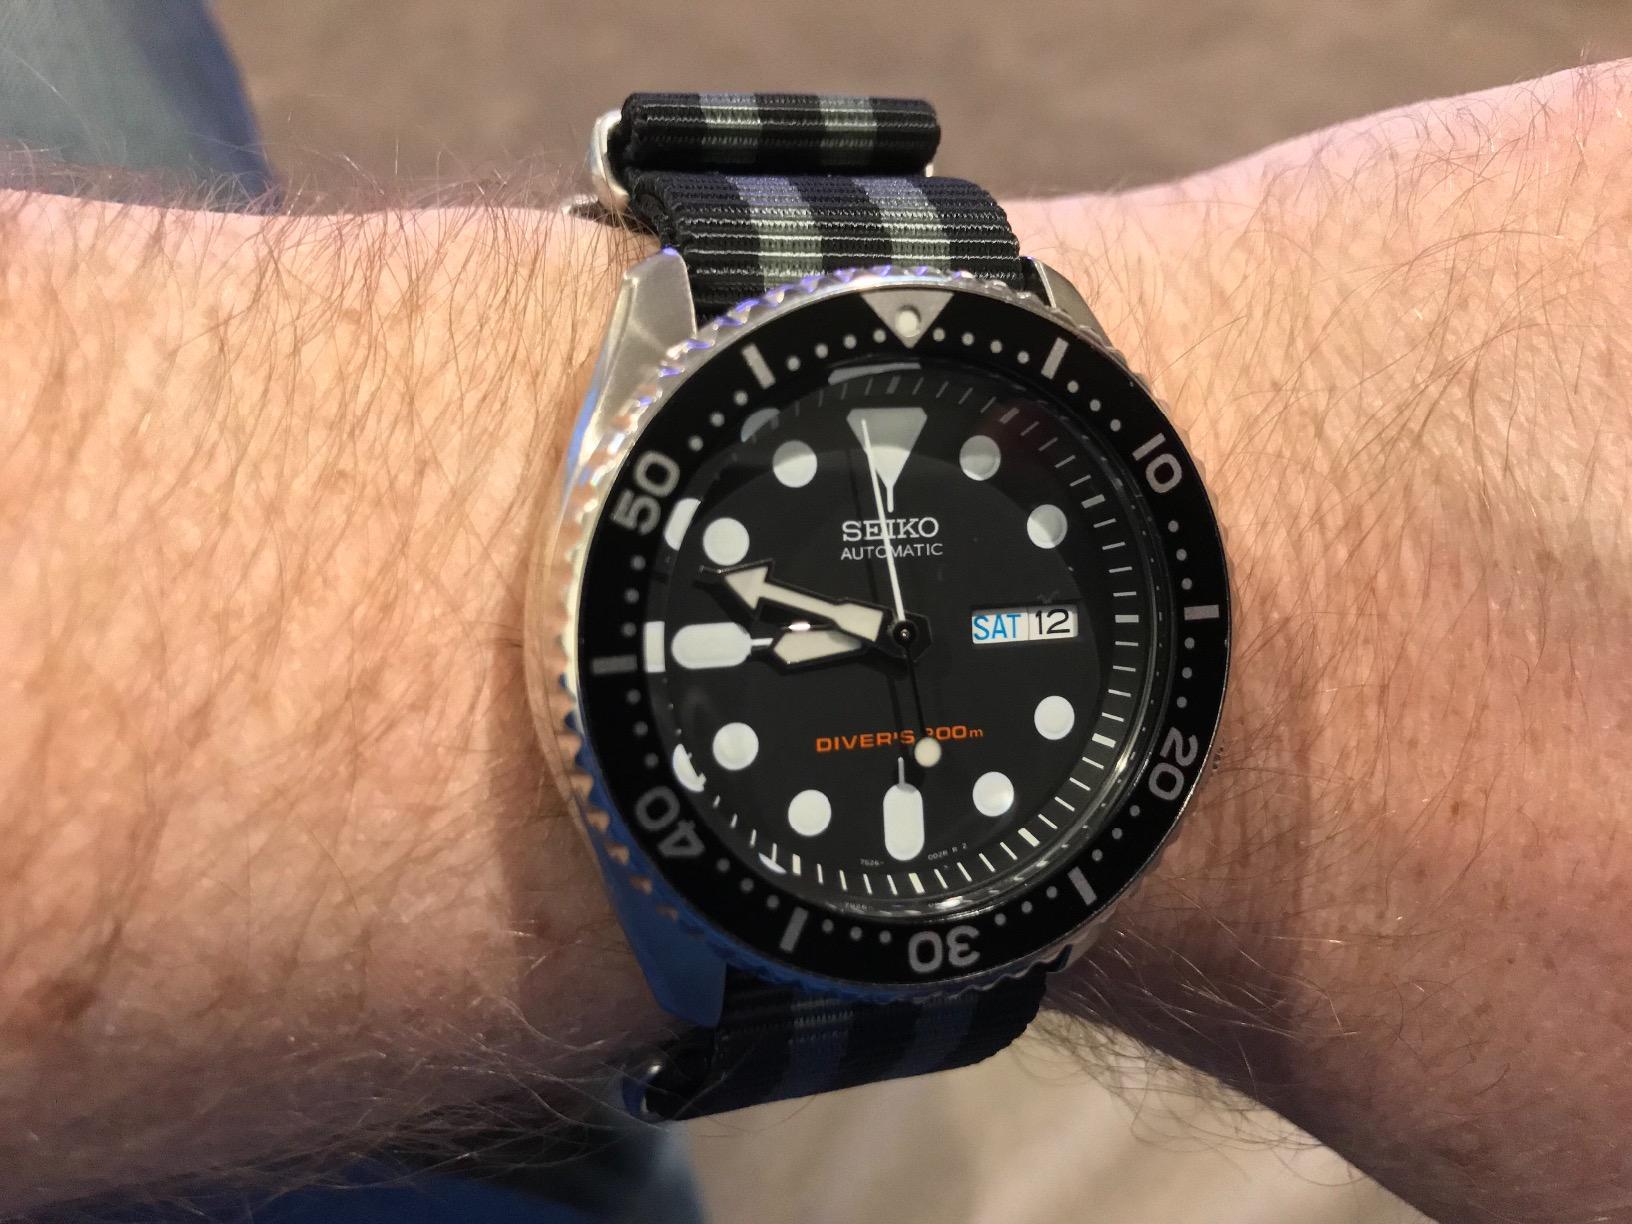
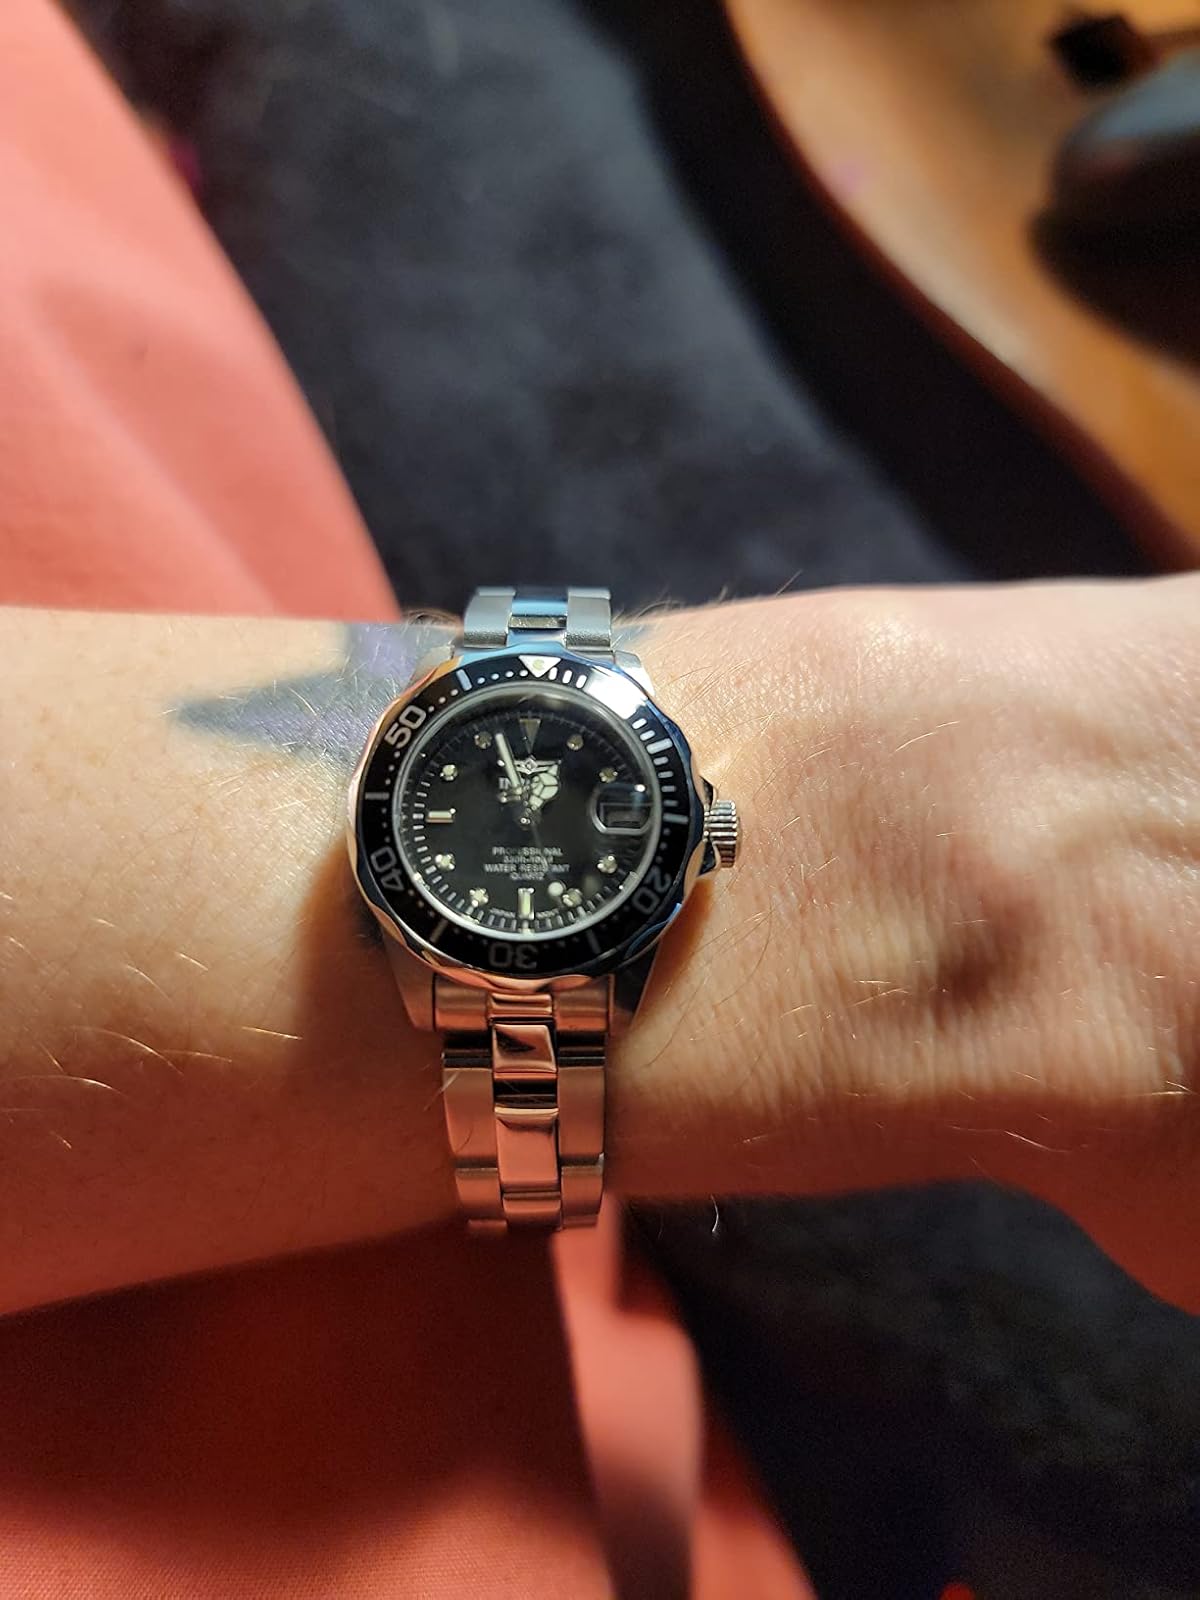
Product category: accessories_watch
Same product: no